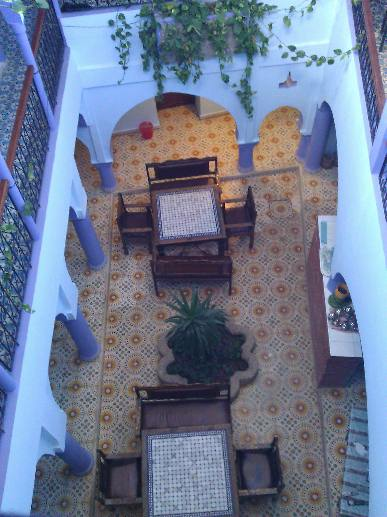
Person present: No